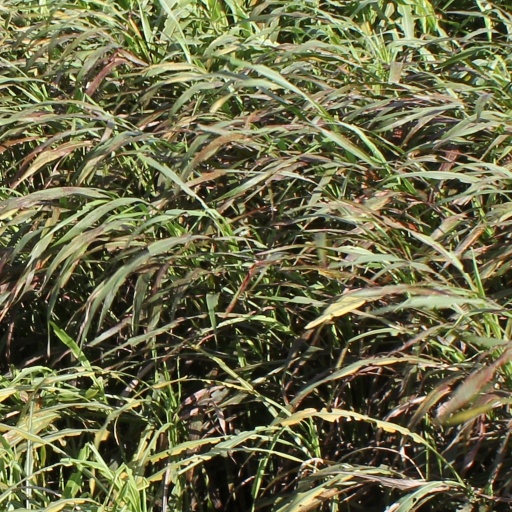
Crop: sorghum